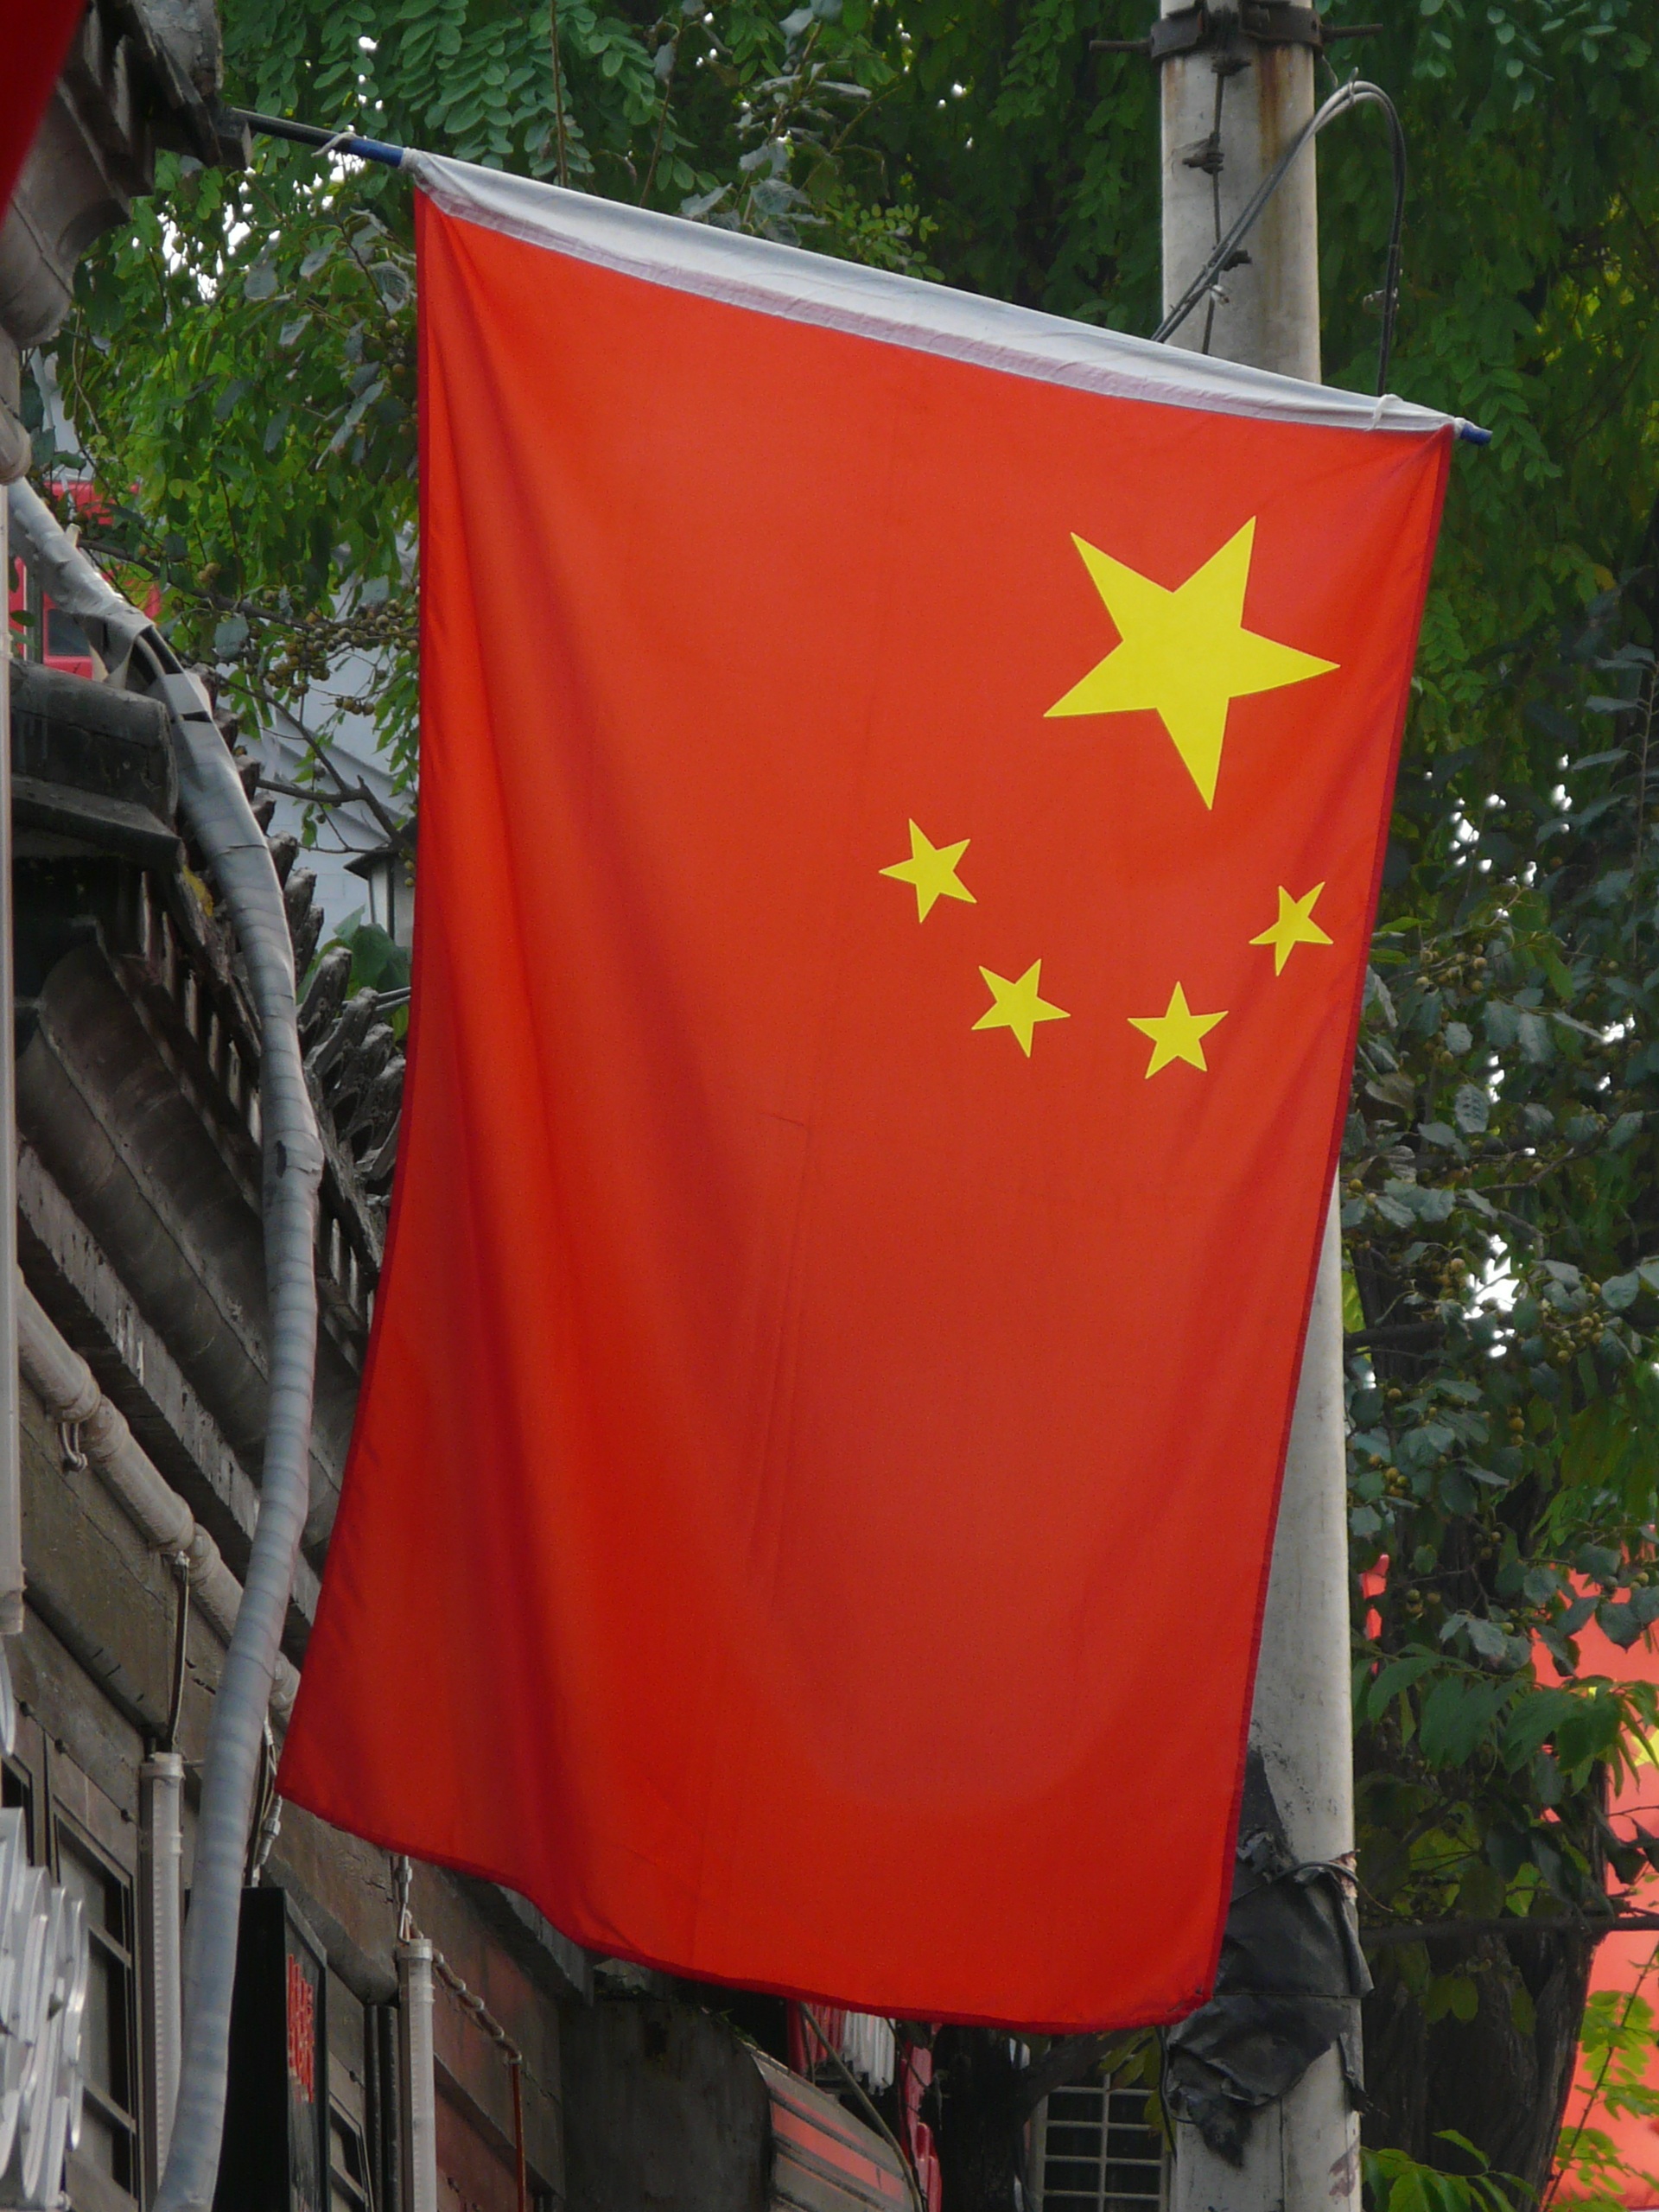
red, flag, stars, nation, china